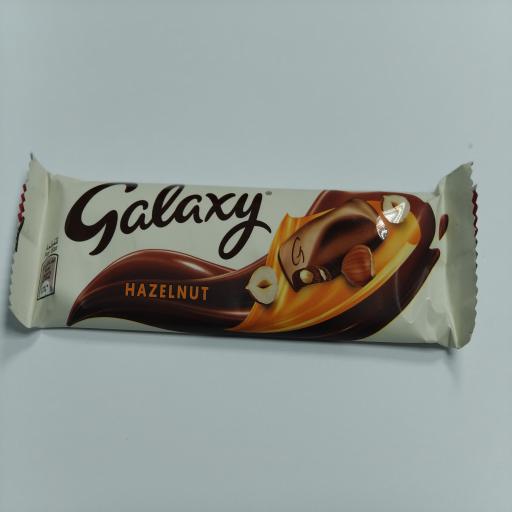
Label: plastics